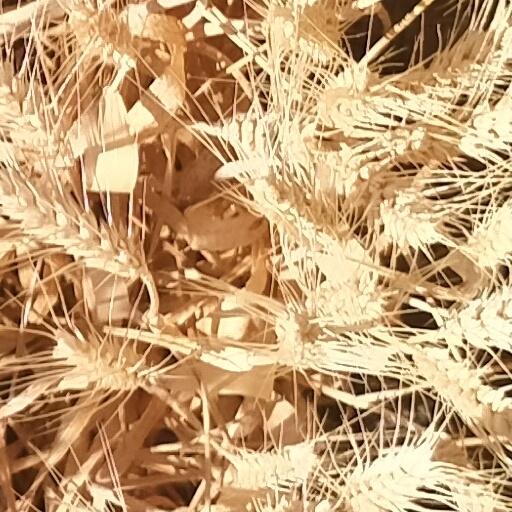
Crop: wheat